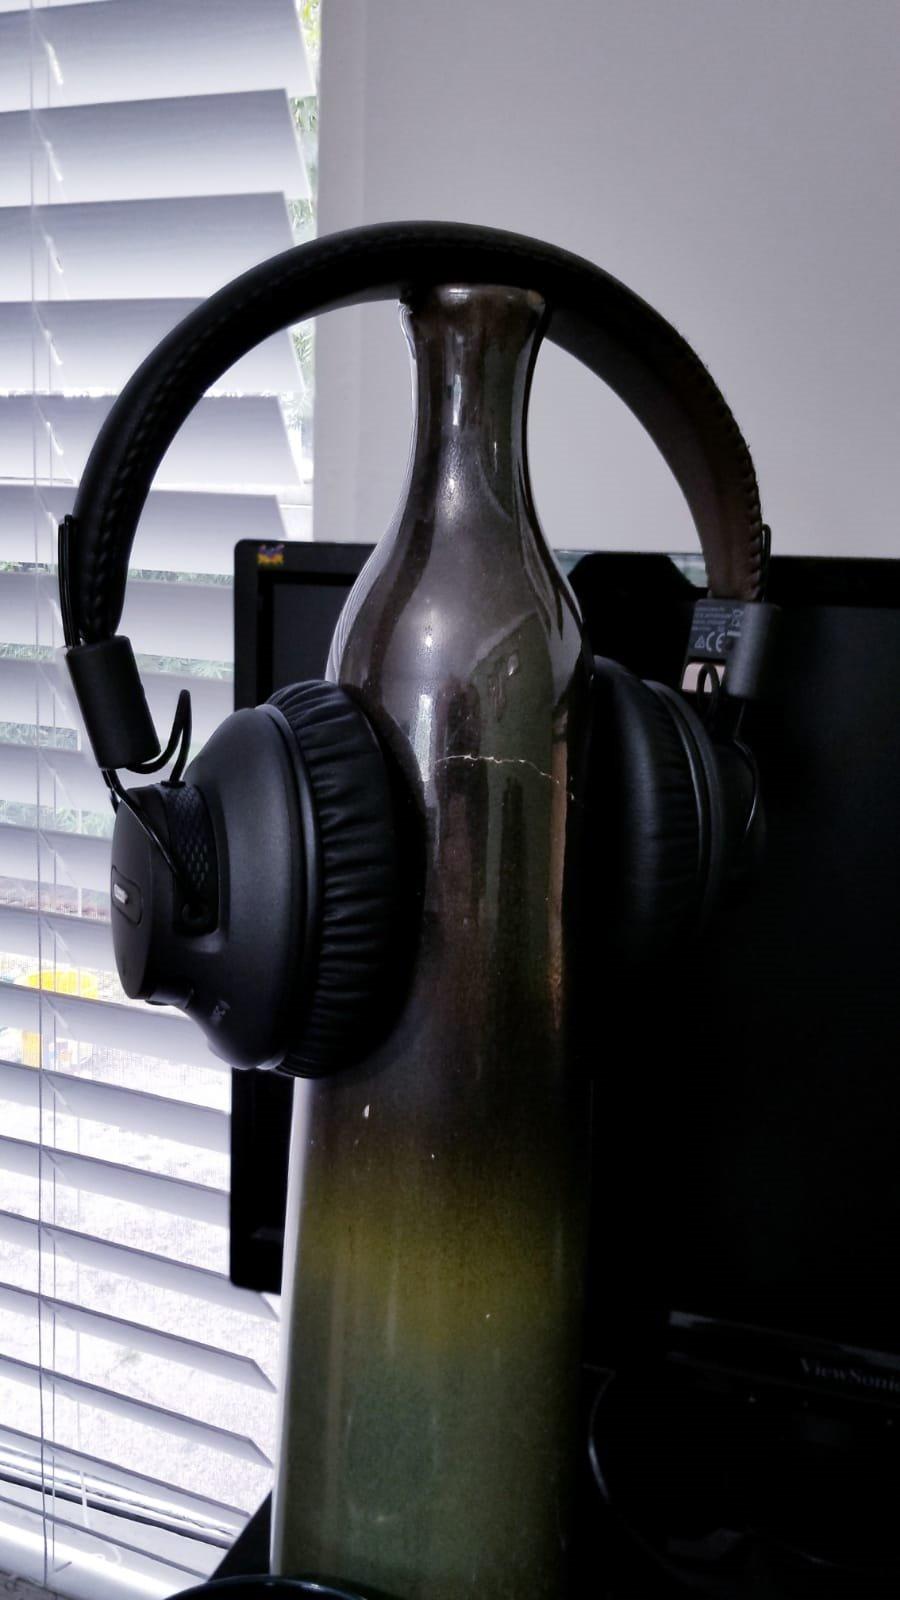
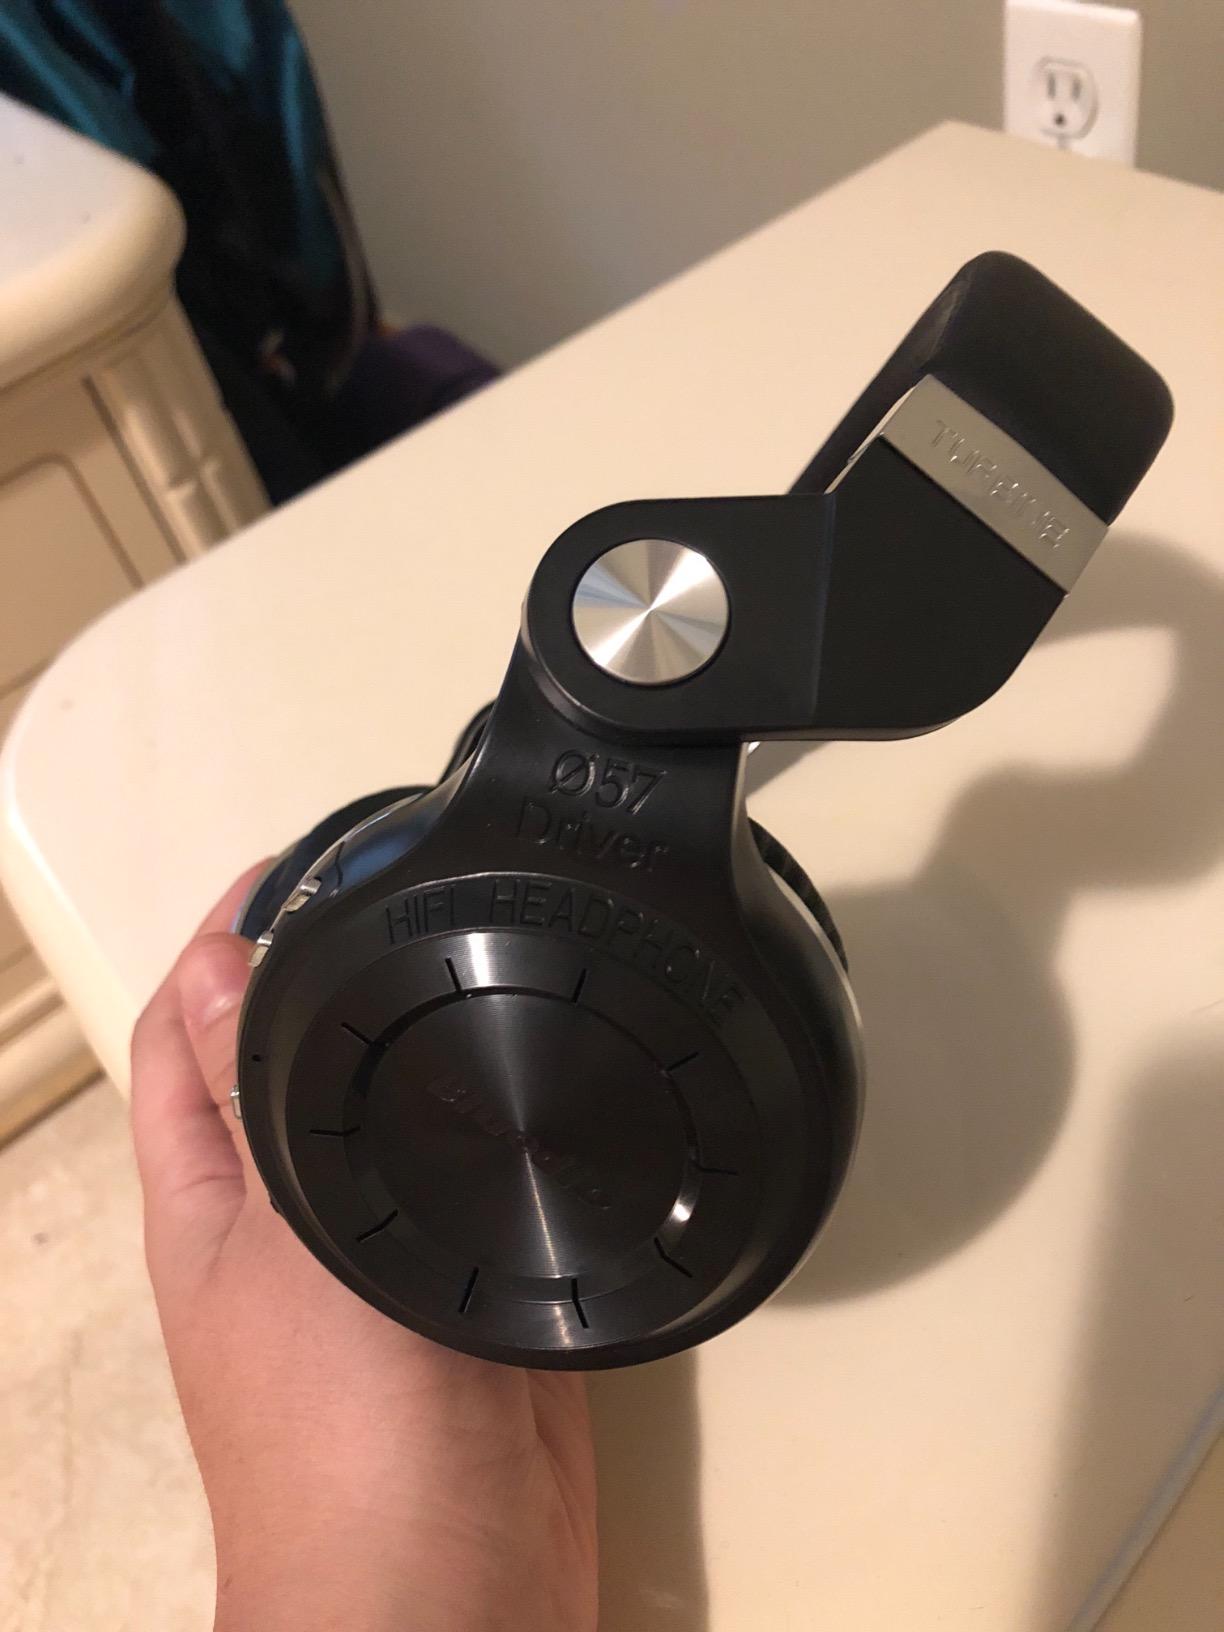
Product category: headphones
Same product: no